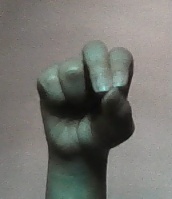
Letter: gaaf